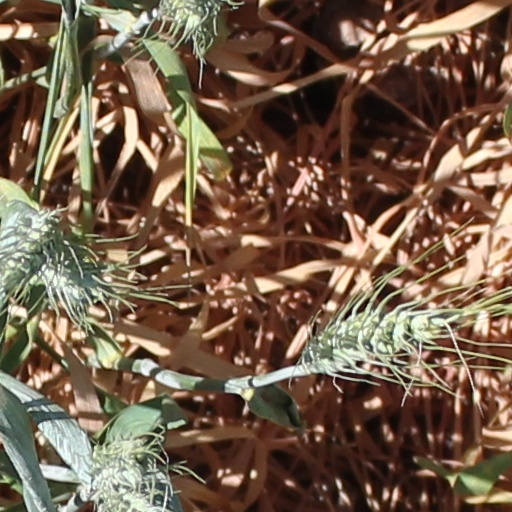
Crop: wheat